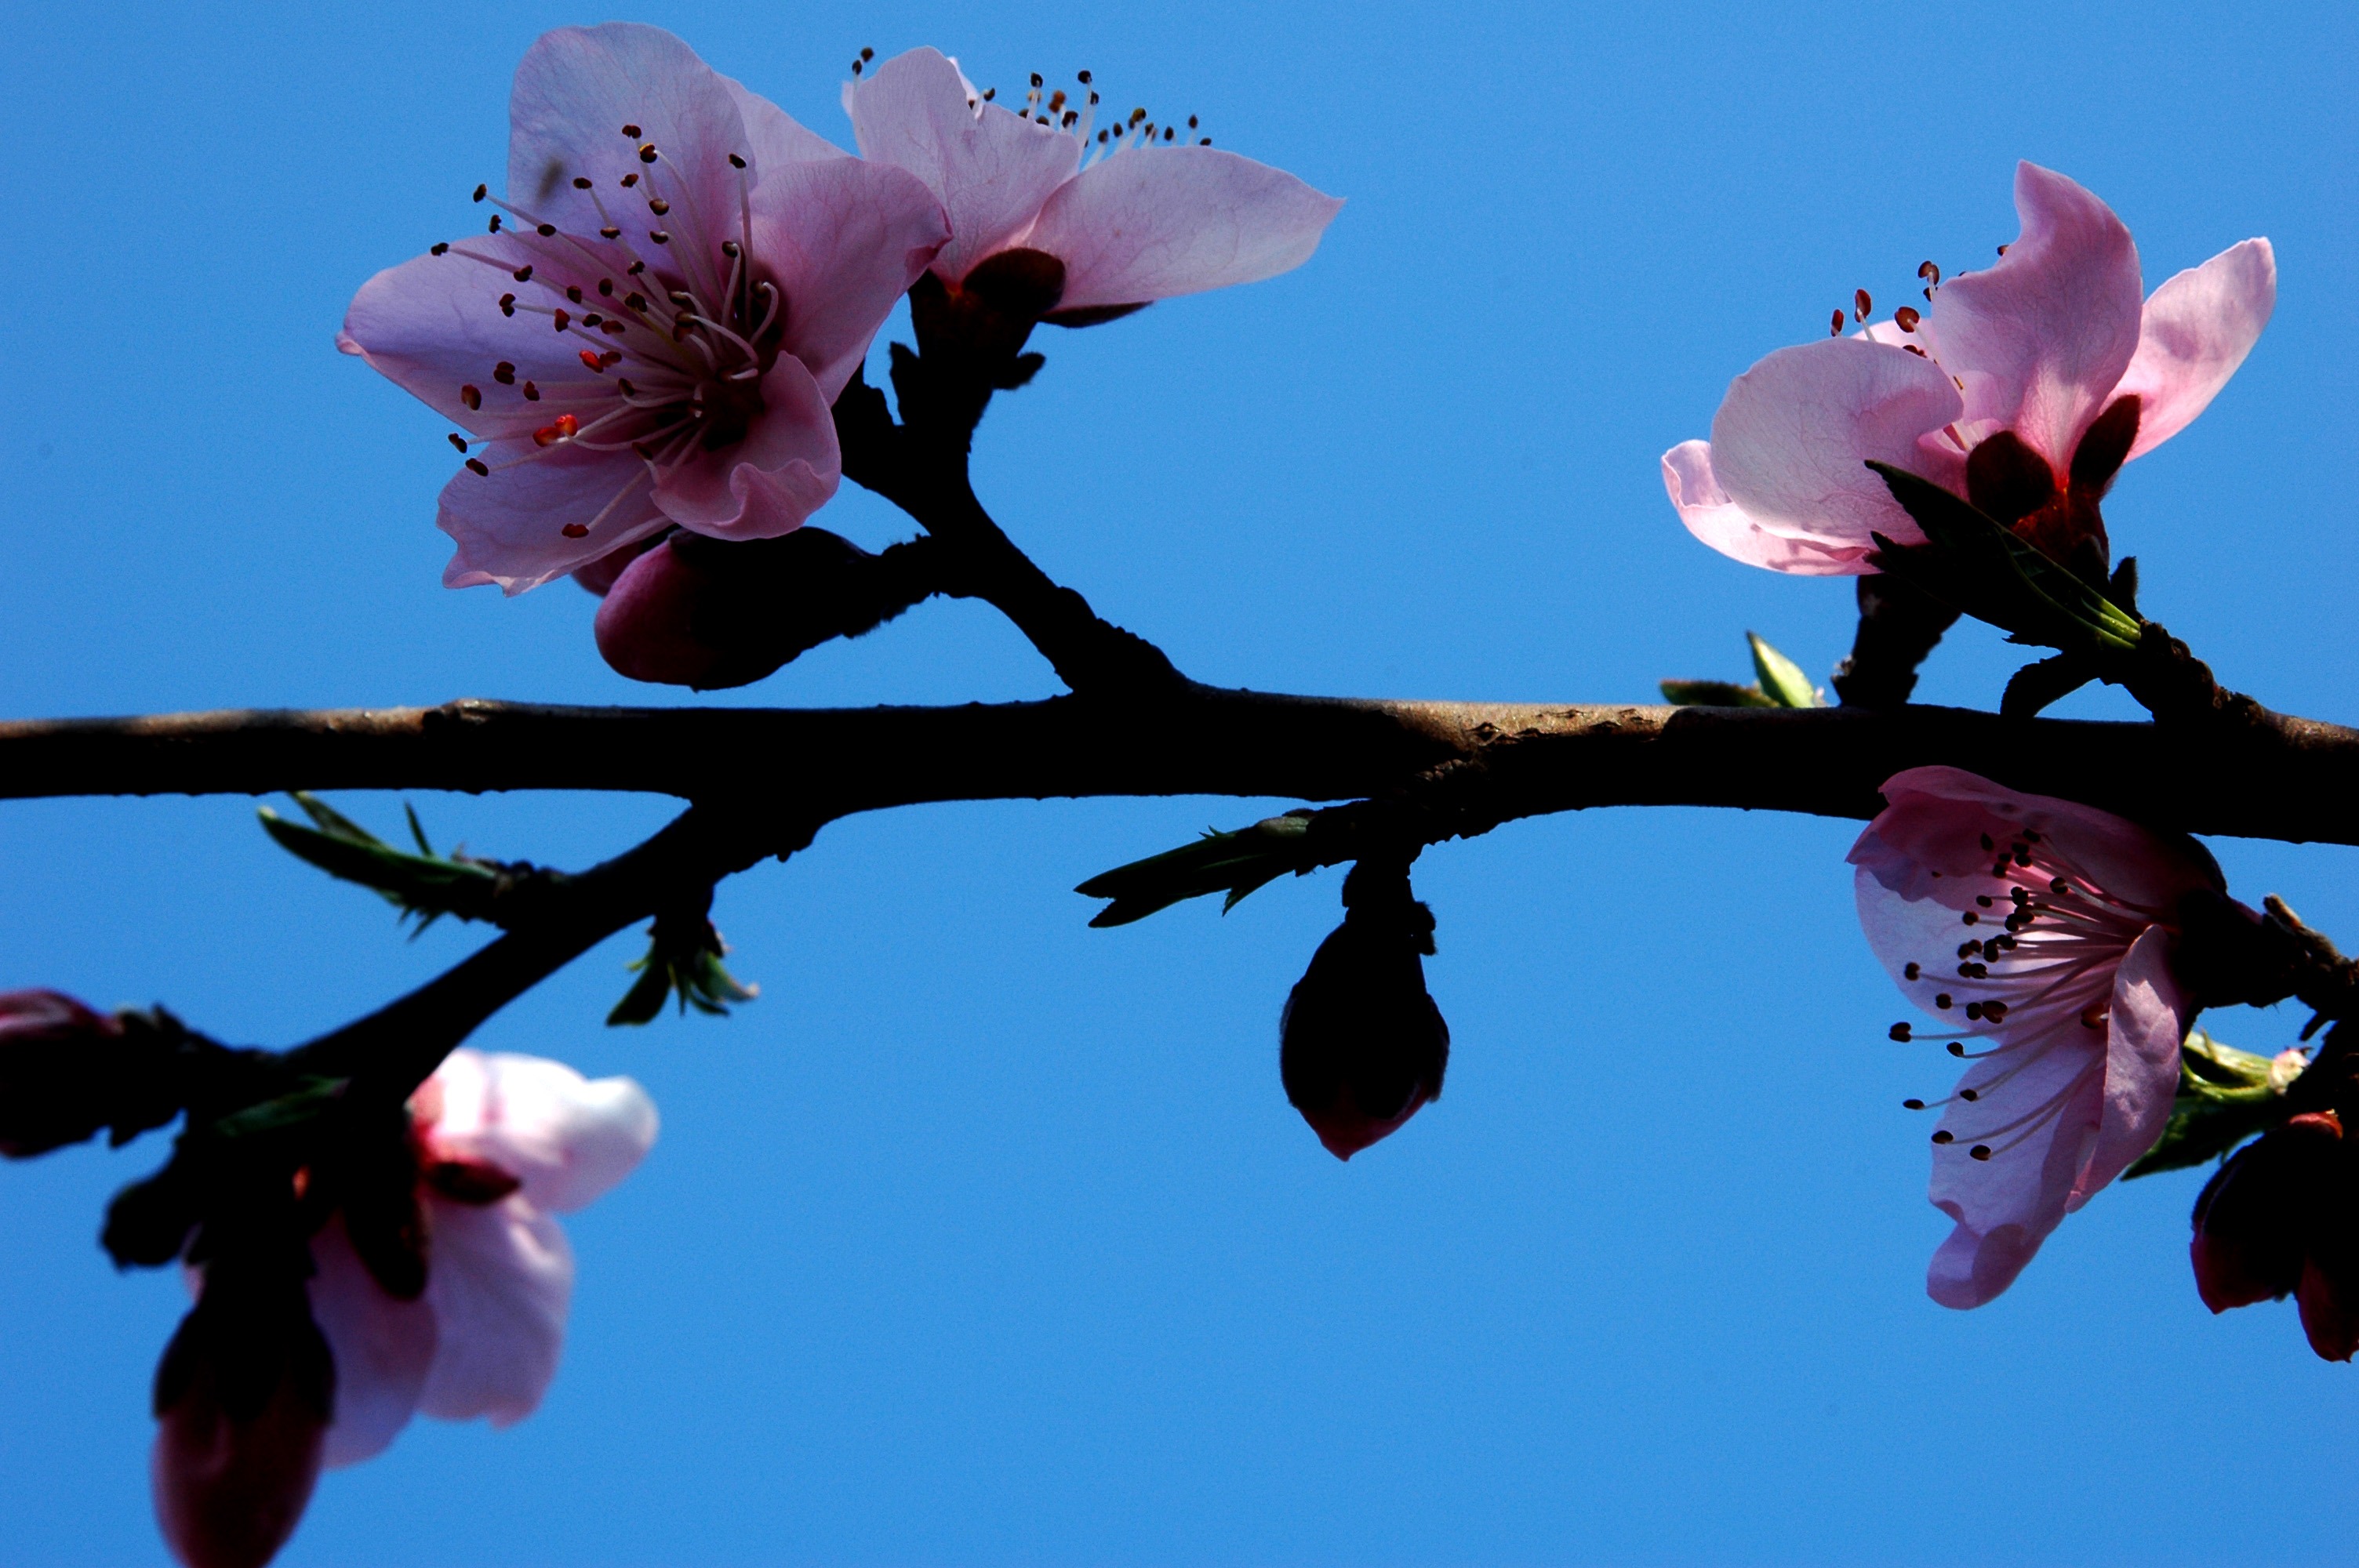
tree, nature, branch, blossom, plant, sky, sweet, leaf, flower, petal, spring, botany, blue, pink, flora, cherry blossom, branches, pistil, macro photography, plum blossom, flowering plant, in full bloom, land plant